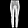
Label: Trouser